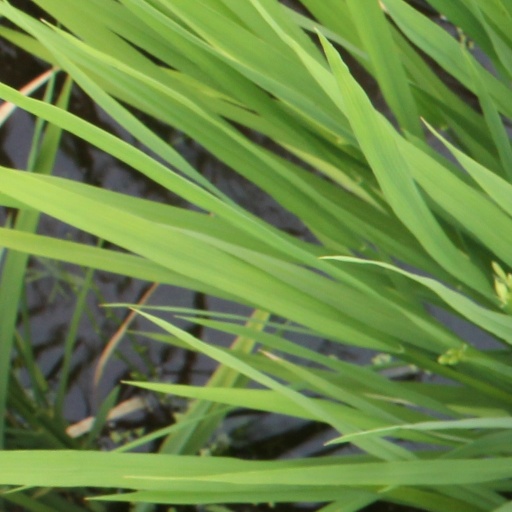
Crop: rice